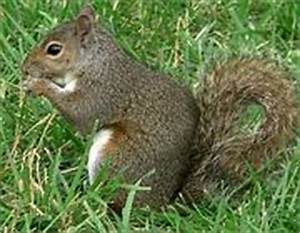
Label: squirrel